Hugh Henry Mitchell (politician)

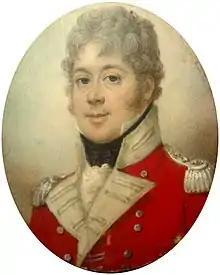
Miniature portrait of his son, Col. Hugh Henry Mitchell, CB

In 1763, Mitchell married Margaret Gordon (b. ), daughter of Elizabeth Glen and James Gordon, 2nd of Ellon, Scotland. Together, they lived at Glasnevin, County Dublin, and were the parents of: